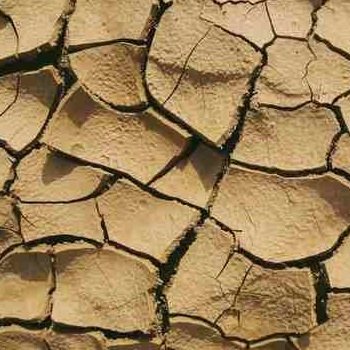
Soil type: Clay soil